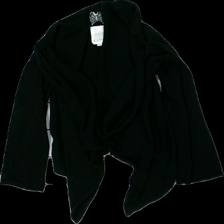
View: front
Type: Cardigan
Category: Ladies
Brand: Not in the list
Brand text on label: angelology
Colors: Black
Material: 70% cott 30% visc
Cut: Loose
Size: XS
Season: All
Smell: Minor
Price range: <50
Recommended usage: Export
Comment: spänne fattas